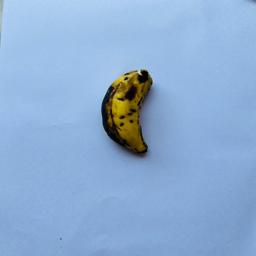
Banana variety: Sabri Kola